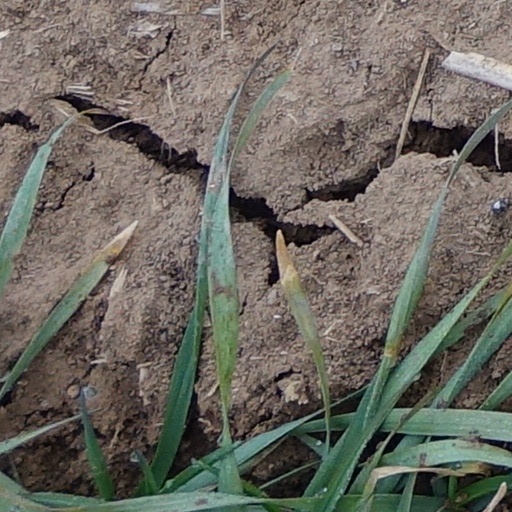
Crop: wheat